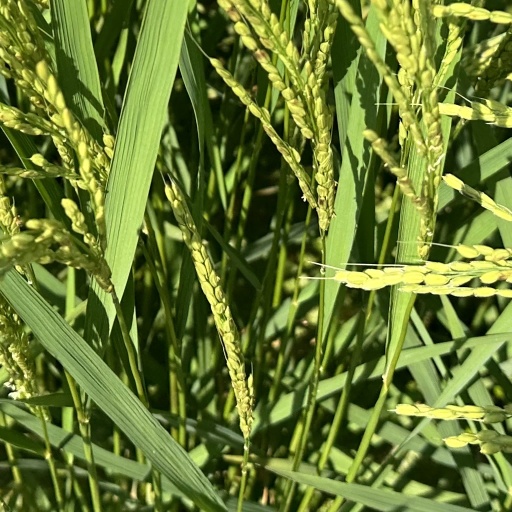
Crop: rice